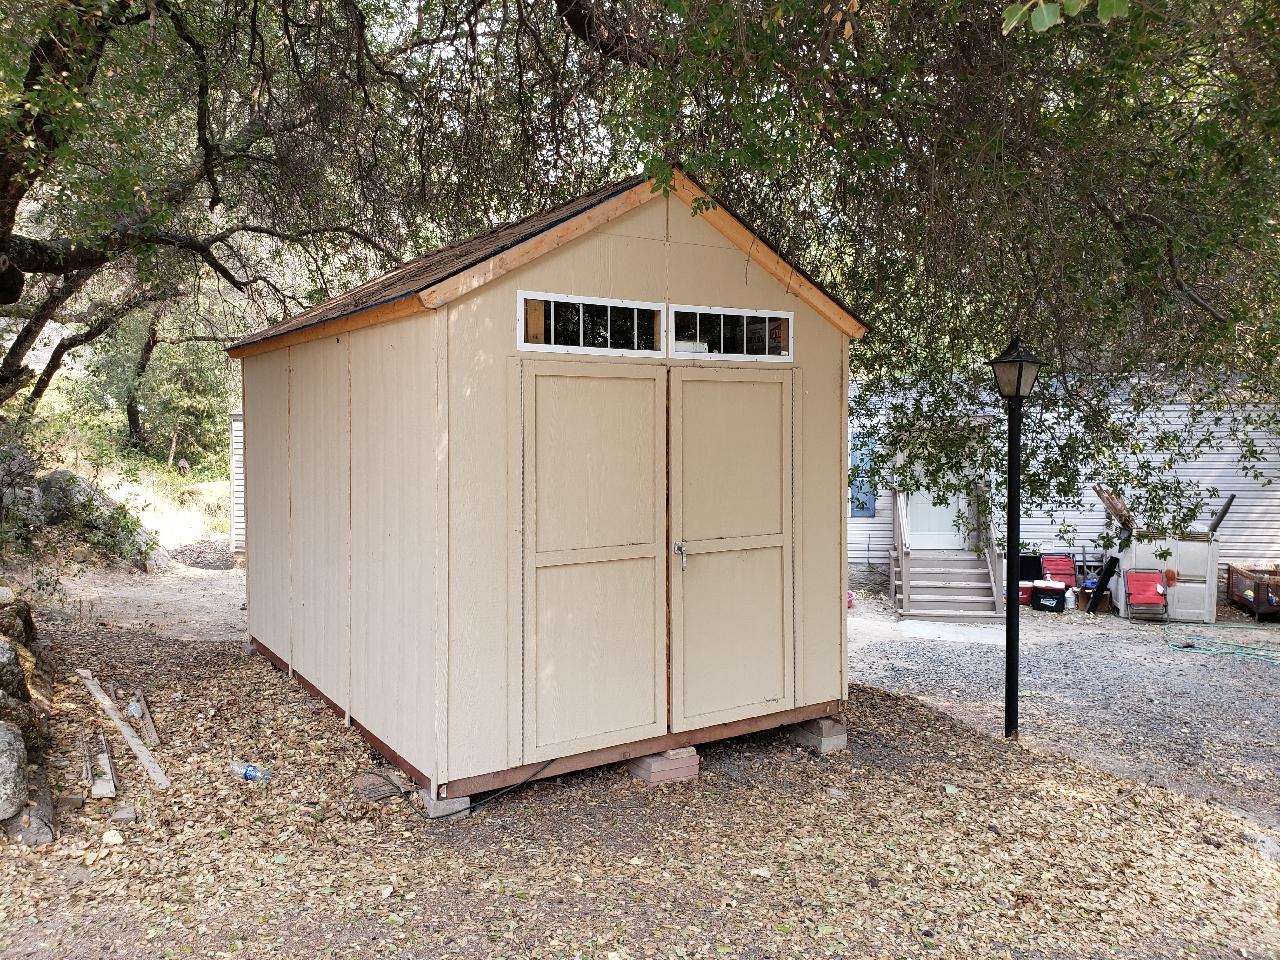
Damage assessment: no_damage